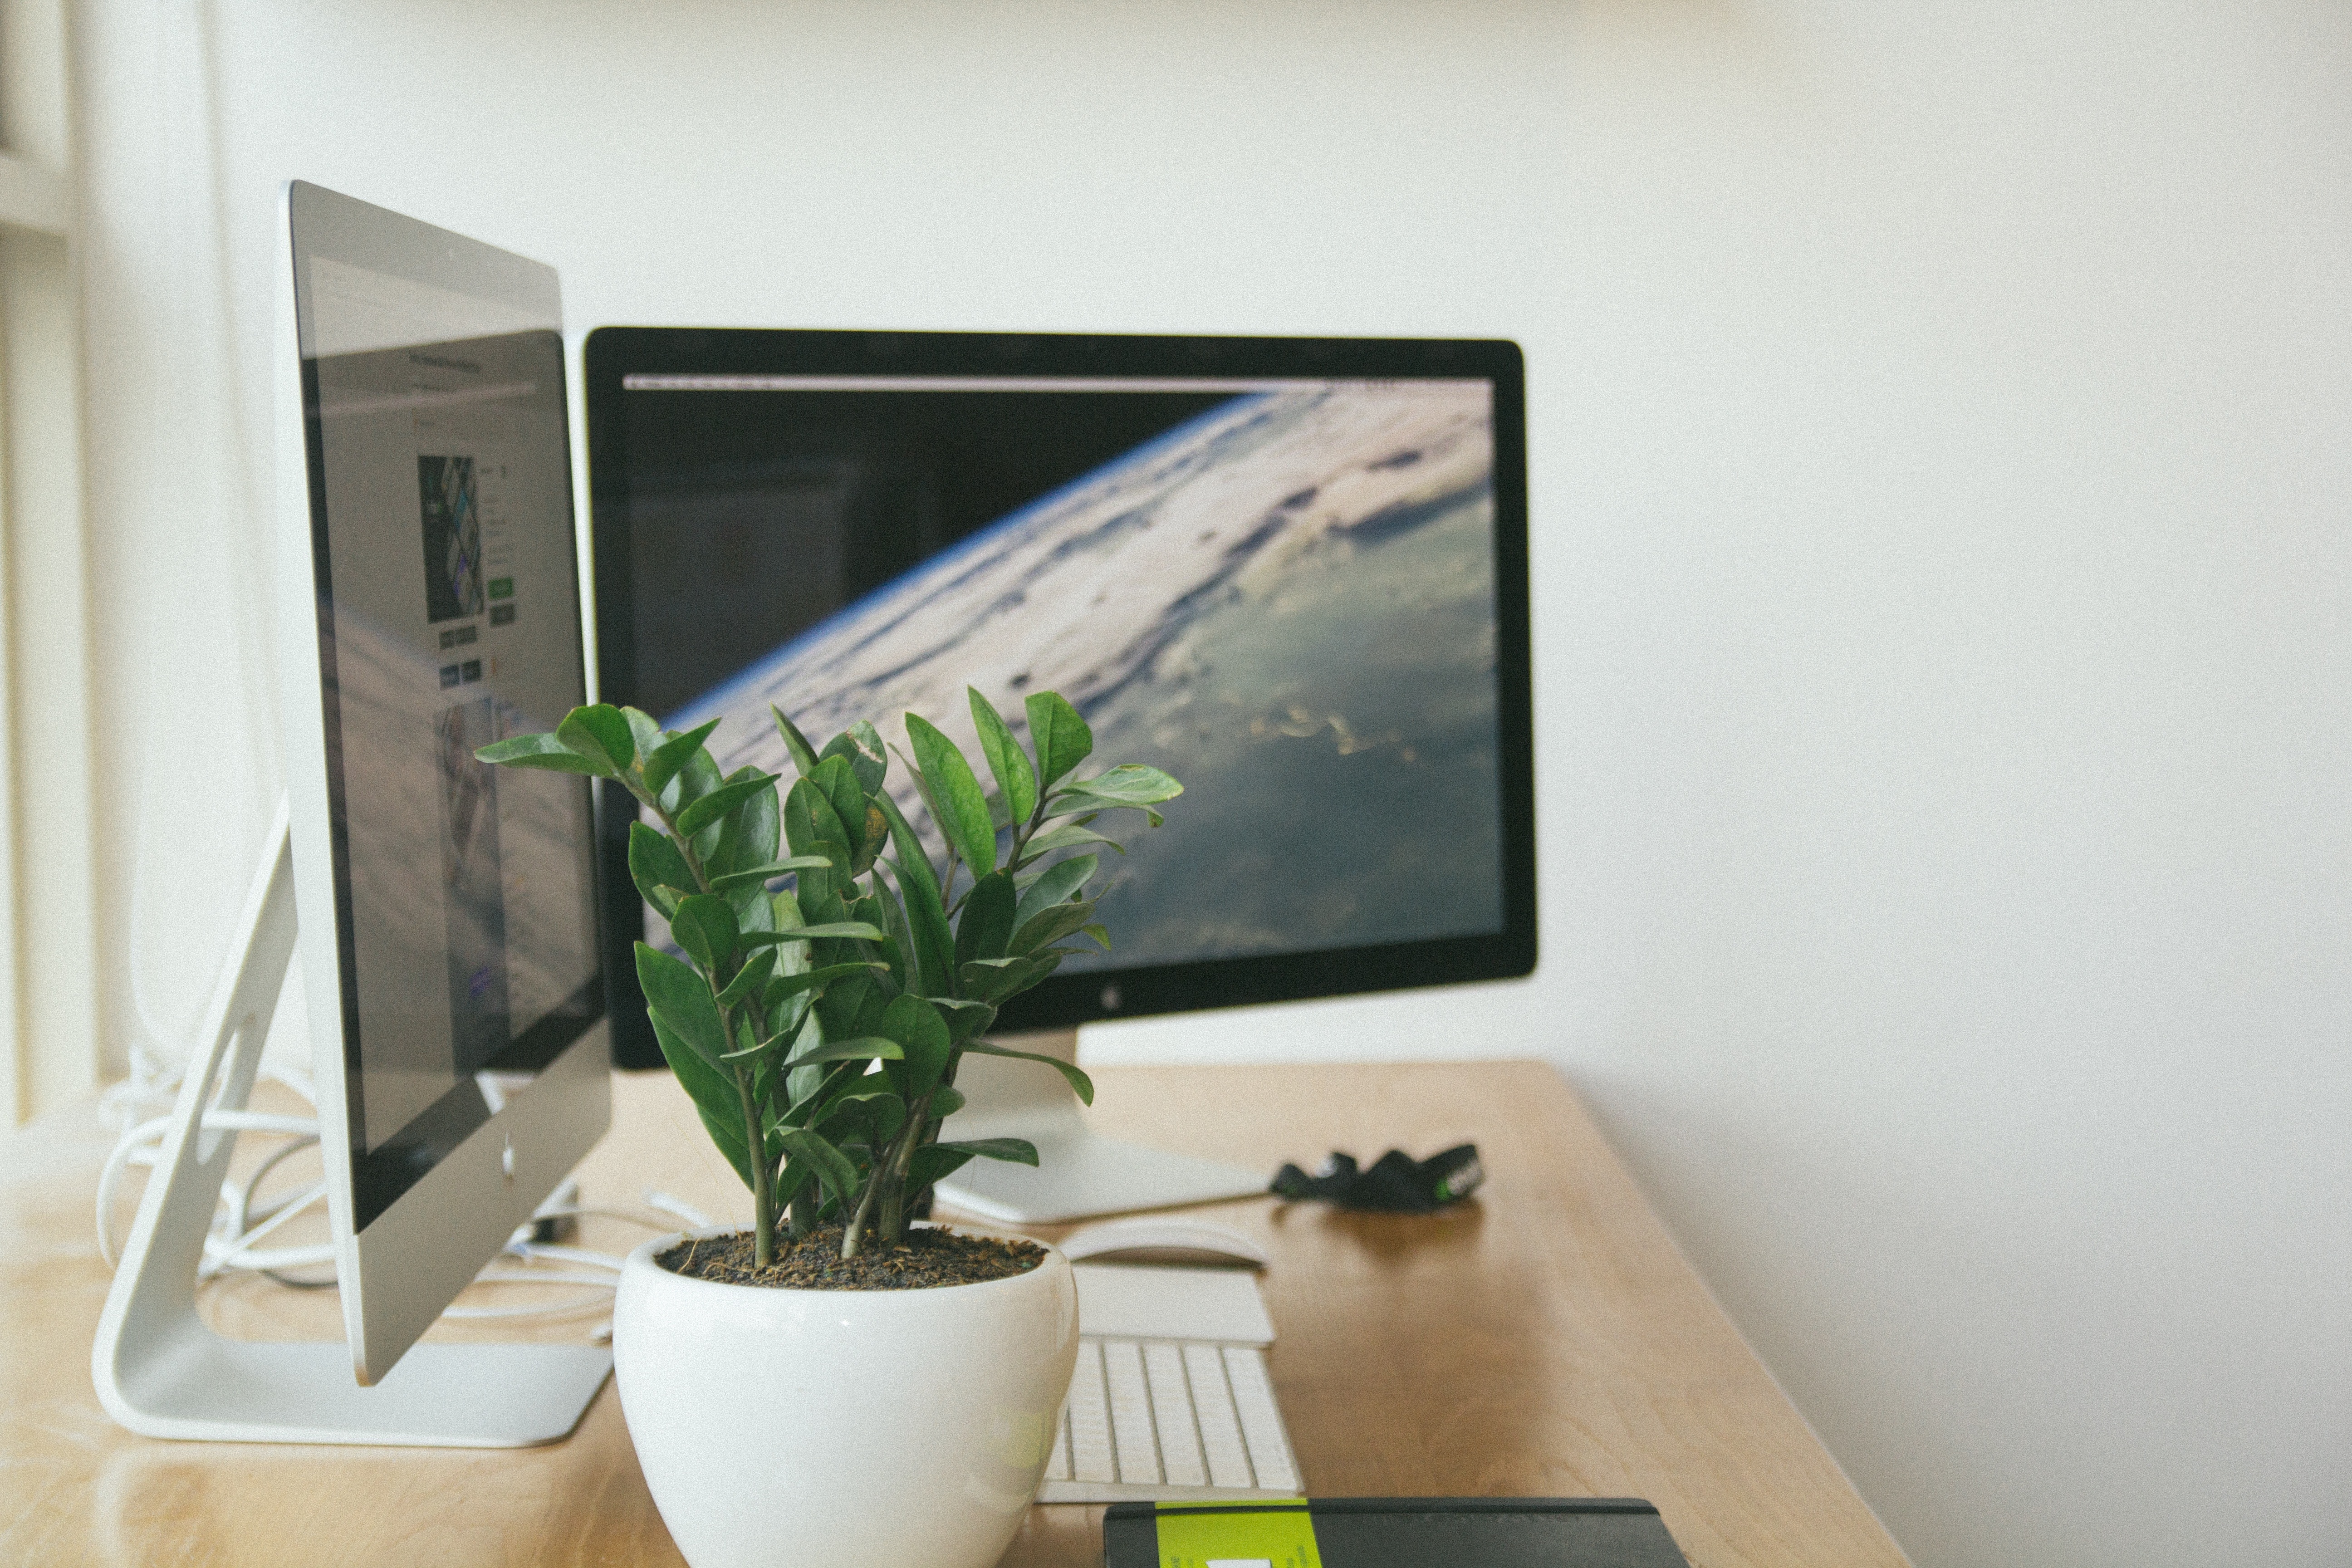
desk, computer, mac, screen, working, table, wood, home, wall, green, workspace, desktop, office, shelf, living room, business, room, interior design, imac, design, homeoffice, workplace